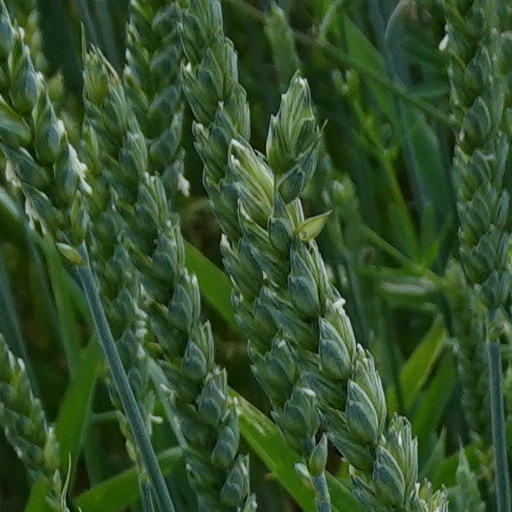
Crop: wheat